1990 Philadelphia Phillies season

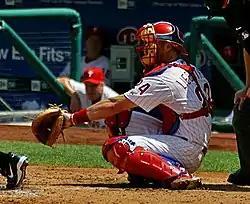
Mike Lieberthal

"Note: Pos = Position; G = Games played; AB = At bats; H = Hits; Avg. = Batting average; HR = Home runs; RBI = Runs batted in"